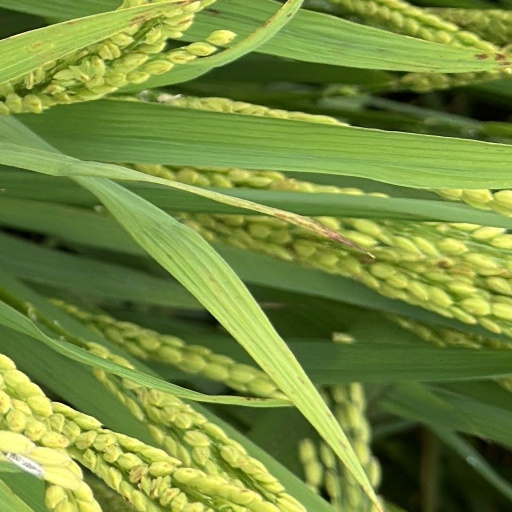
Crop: rice